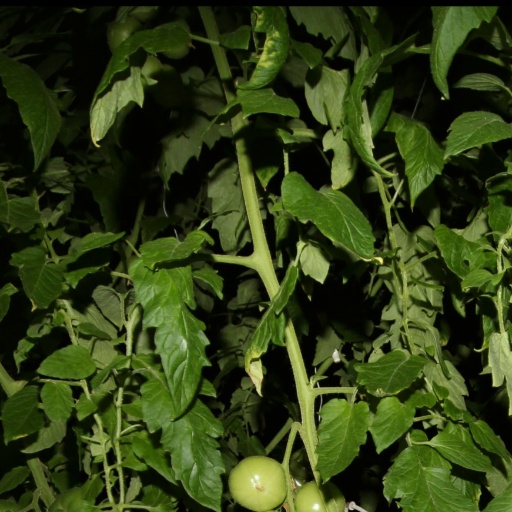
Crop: tomato